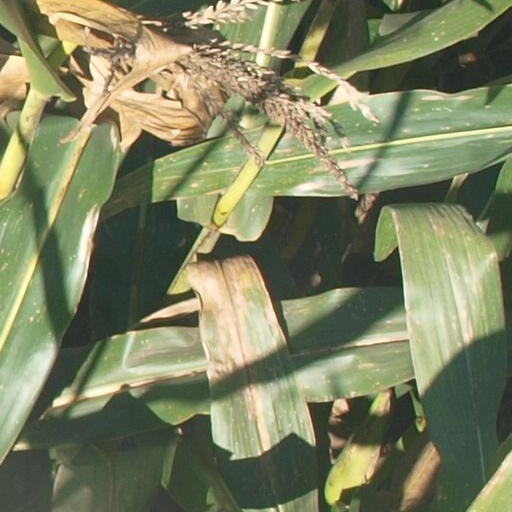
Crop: maize; corn